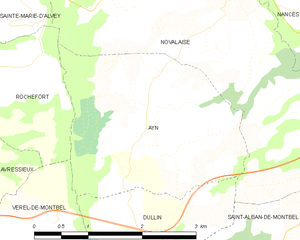
Carte des communes françaises